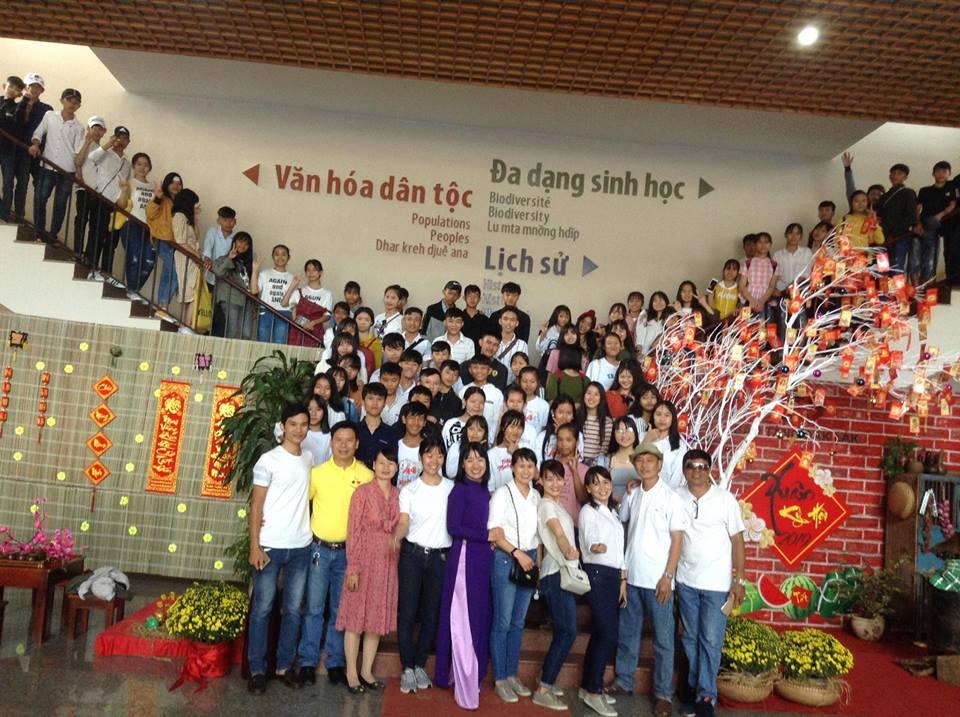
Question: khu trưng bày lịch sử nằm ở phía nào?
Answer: phía bên phải